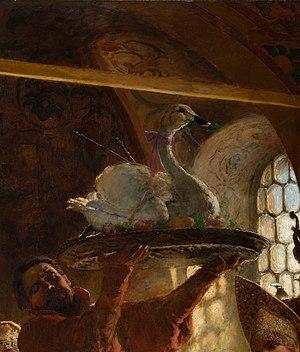
Noce dans une famille boyarde, également appelé La Fête de mariage russe, Une fête de mariage russe du XVIIᵉ siècle et La Fête de mariage des Boyards au XVIᵉ siècle, est un tableau réalisé en 1883 par l'artiste russe Constantin Makovski. Il représente un festin de mariage boyard, où la mariée et le marié sont censés s'embrasser. La mariée a l'air triste et réticente, tandis que la vieille assistante, qui se tient derrière elle, encourage la mariée à embrasser le marié. L'œuvre a remporté une médaille d'or à l'exposition universelle qui s'est tenue à Anvers, en Belgique, en 1885 et est considérée comme l'une des œuvres les plus populaires de Makovski.